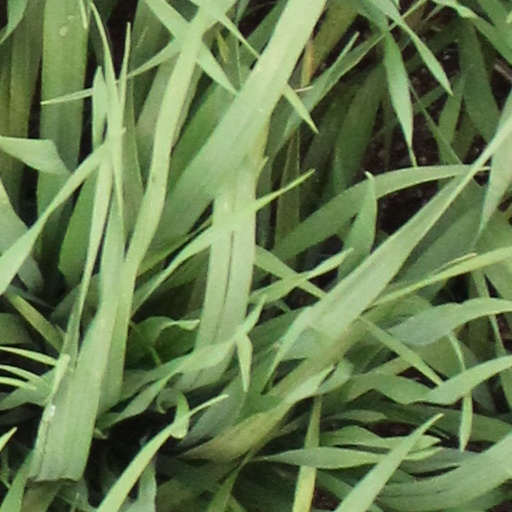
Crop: wheat